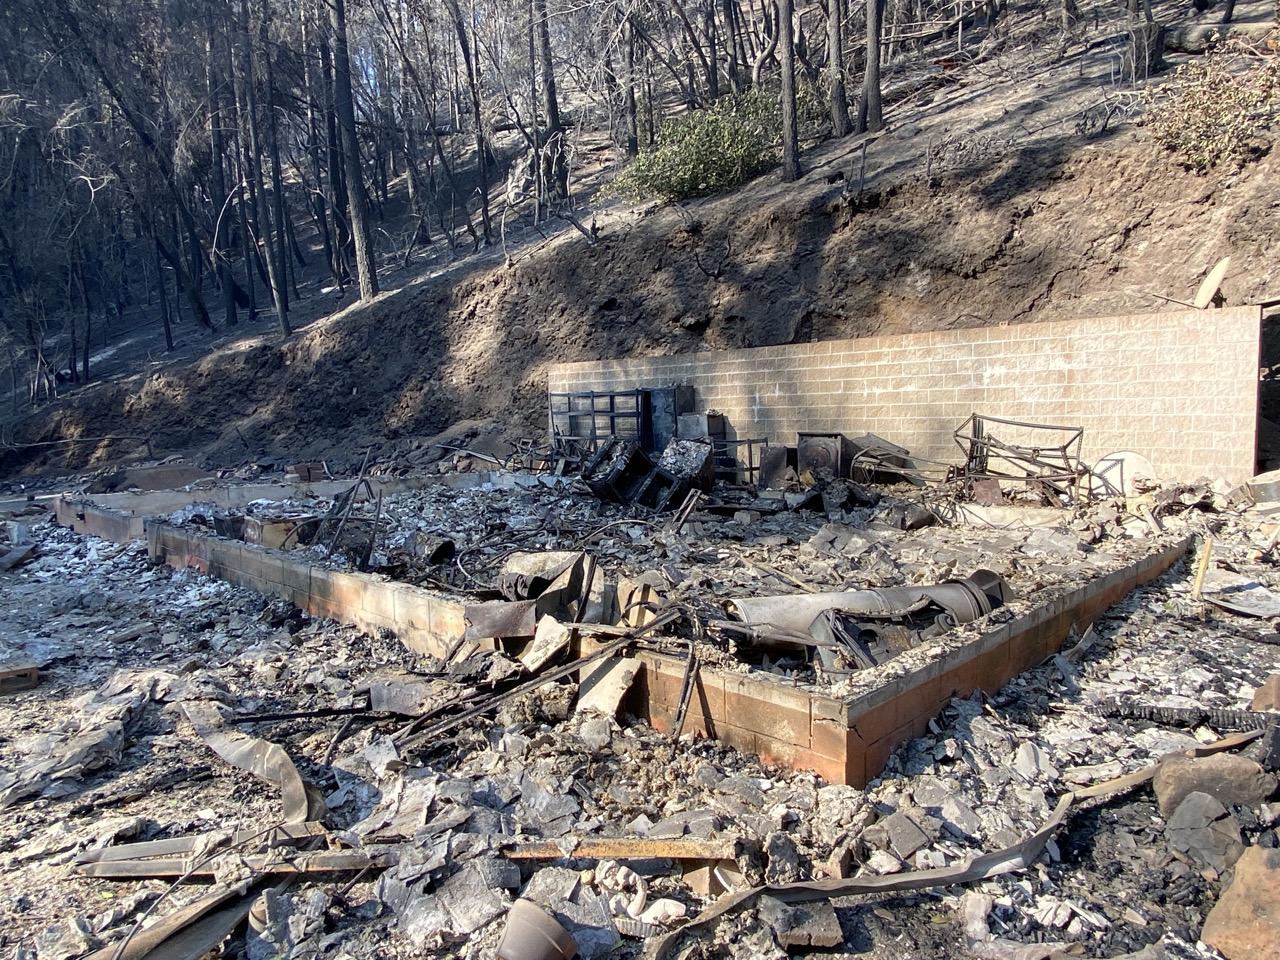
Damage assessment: destroyed